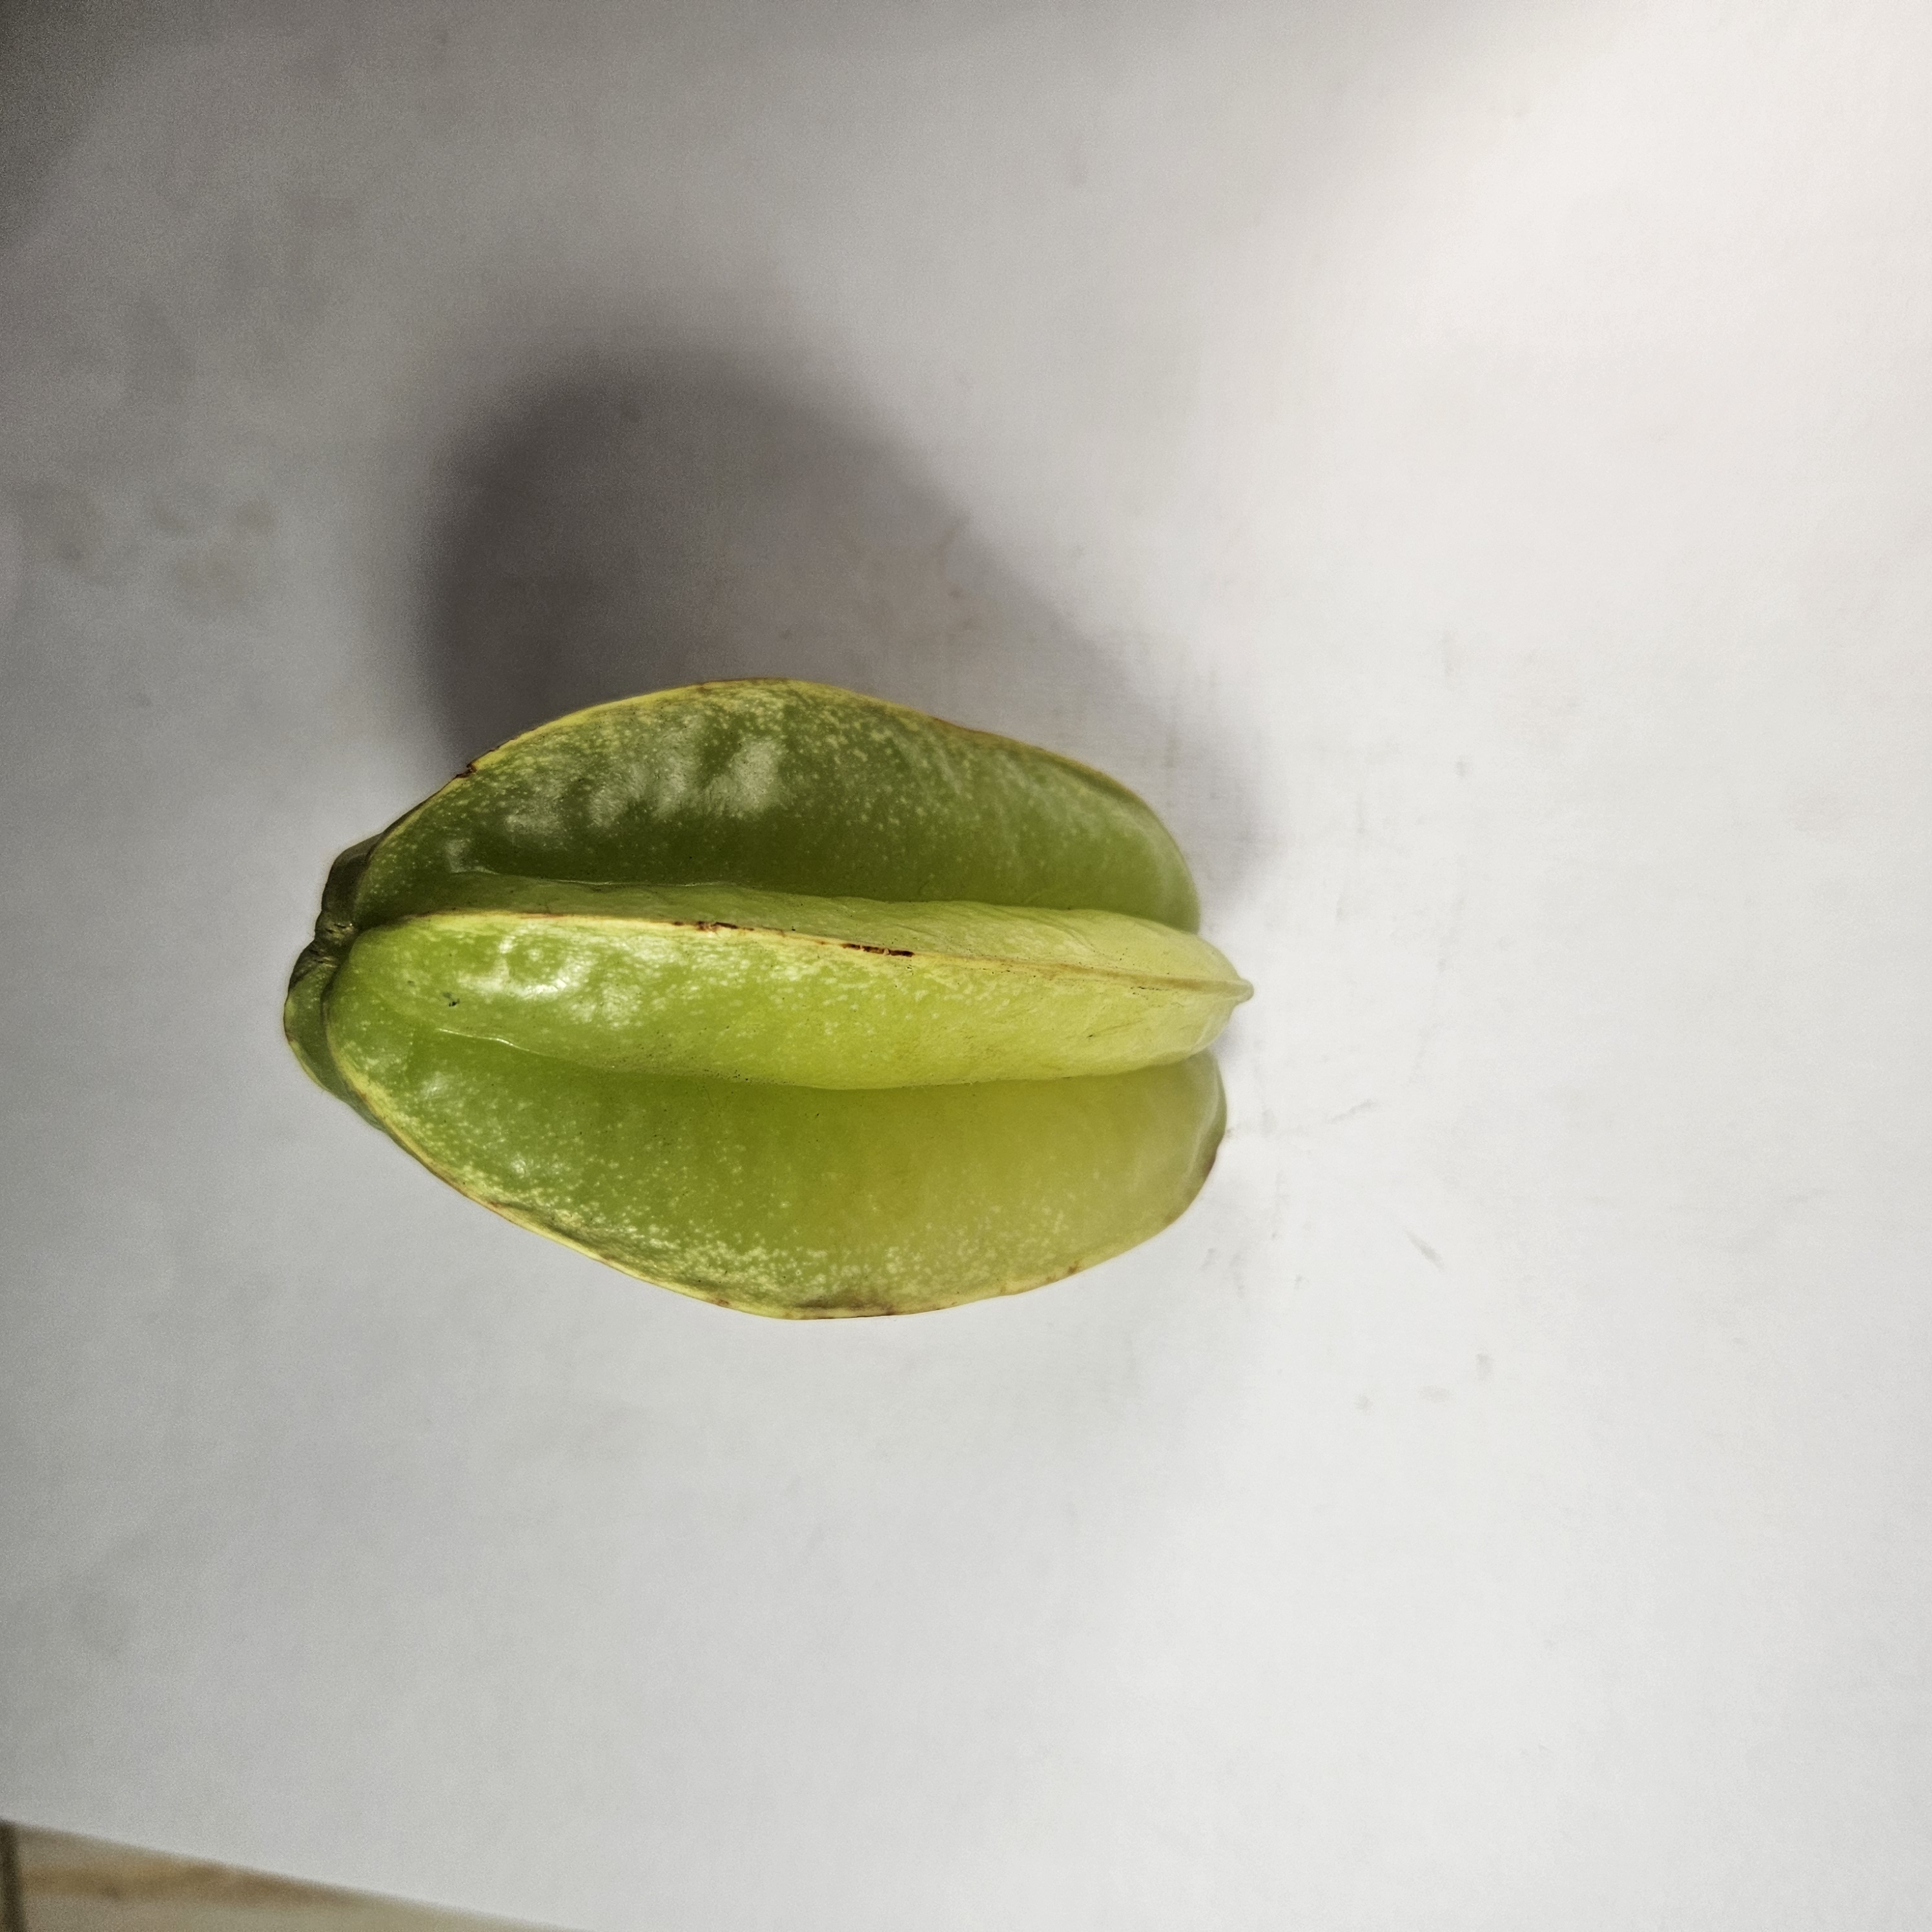
Label: Healthy Fruits